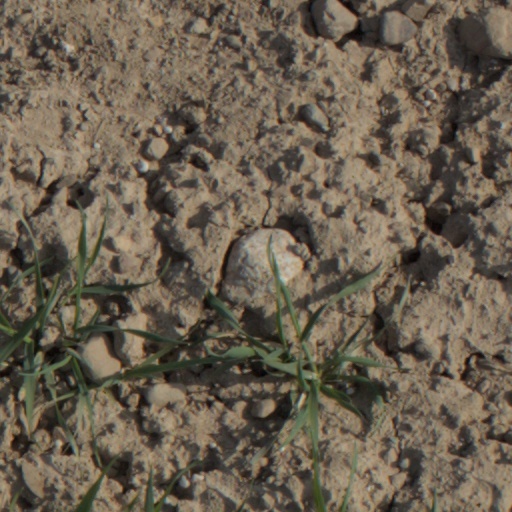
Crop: wheat